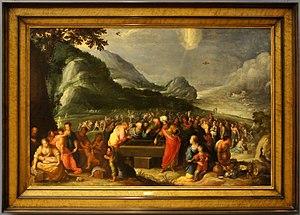
Peinture au Musée des beaux-arts et d'archéologie de Châlons-en-Champagne. 72,5 par 101cm avec le cadre.
Vincent Adriaenssen, né à Courtrai 1595 et mort à Rome le 1ᵉʳ août 1675, est un peintre baroque flamand.
Le musée des Beaux-Arts et d'Archéologie de Châlons-en-Champagne est un musée français installé place Godart. Il est créé en 1794 sous le nom de muséum départemental pour recueillir les biens mobiliers des émigrés et des maisons religieuses. Les frontons du musée sur la place Godart sont l'œuvre du sculpteur Gustave Navlet, en 1890-1891.
La Terre promise représente ce que dès la Genèse, la Torah ou Bible hébraïque désigne sous le nom de « Terre d'Israël » dans le pays de Canaan, « pays où coulent le lait et le miel », qui, selon les textes, fut promise par Dieu au patriarche hébreu Abraham et à sa descendance par Isaac et Jacob, comme une promesse de vie.